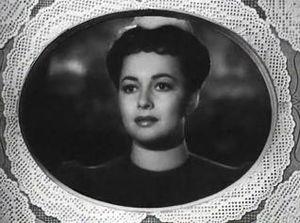
Olivia de Havilland, née le 1ᵉʳ juillet 1916 à Tokyo et morte le 26 juillet 2020 à l'âge de 104 ans dans le 16ᵉ arrondissement de Paris, est une actrice britannique de naissance, naturalisée américaine puis française.